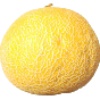
Label: Cantaloupe 1